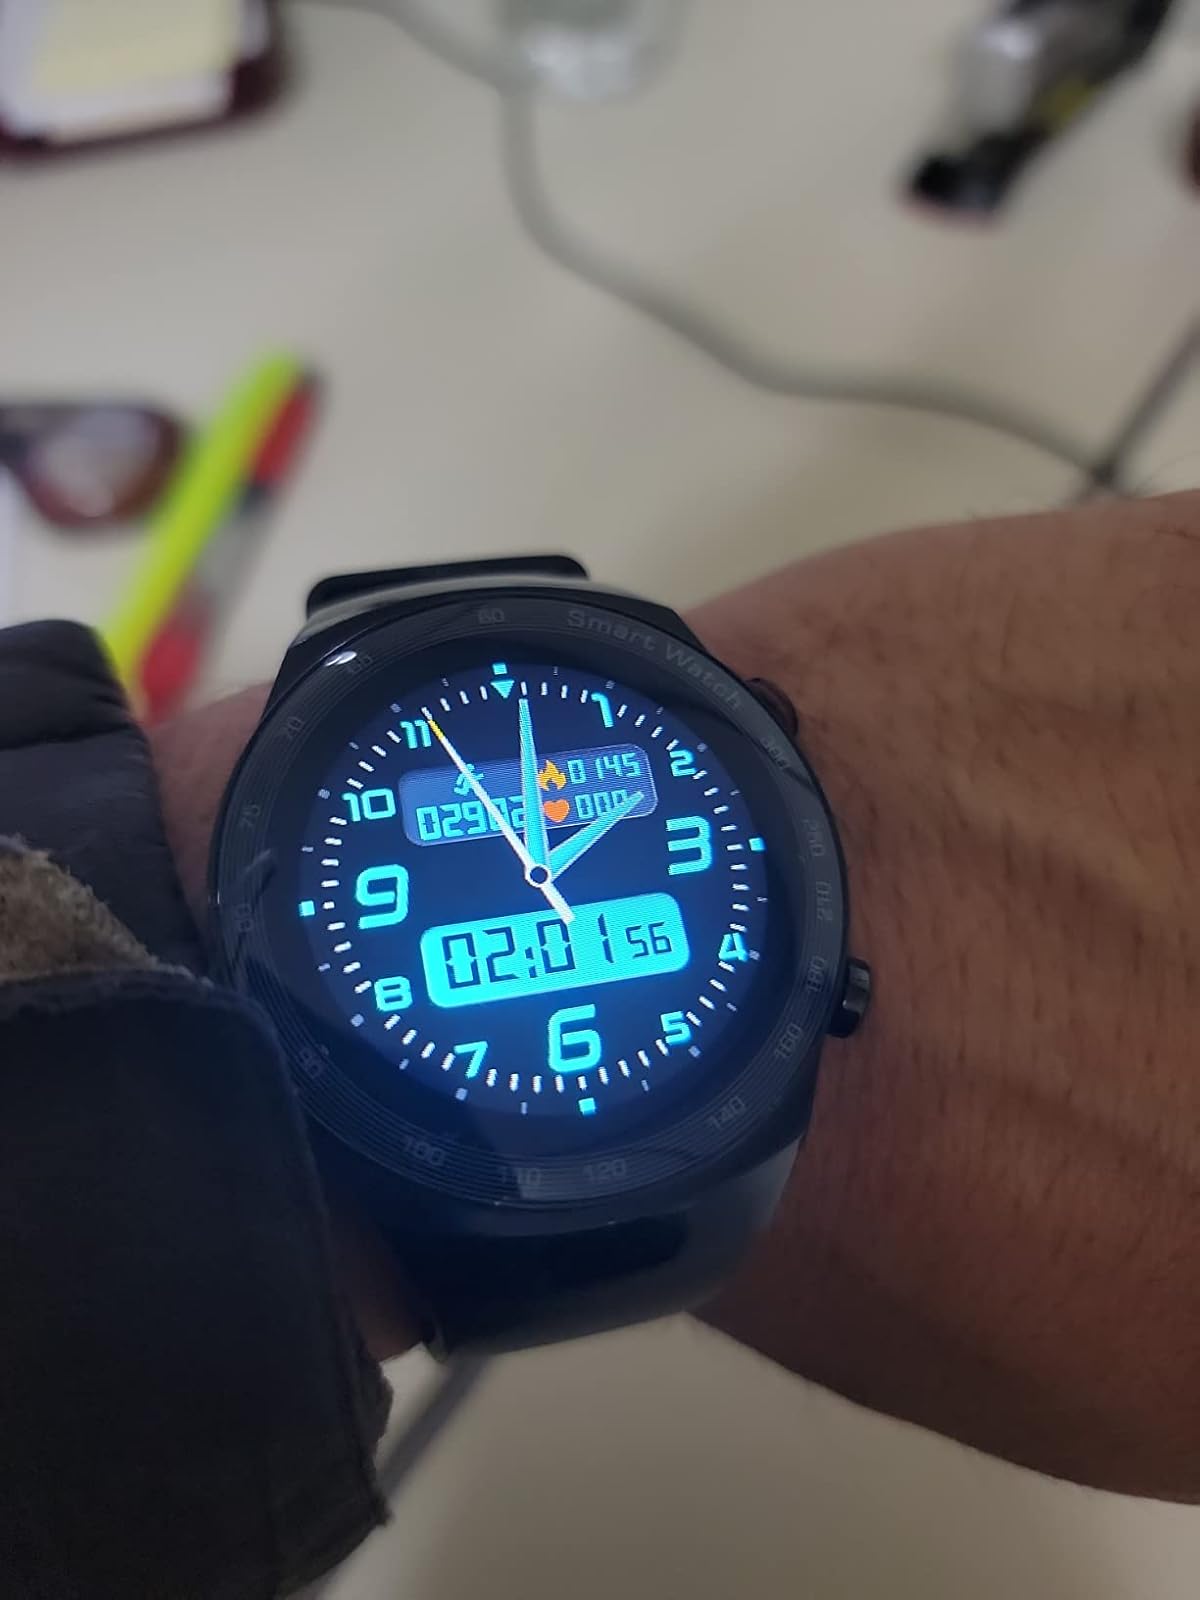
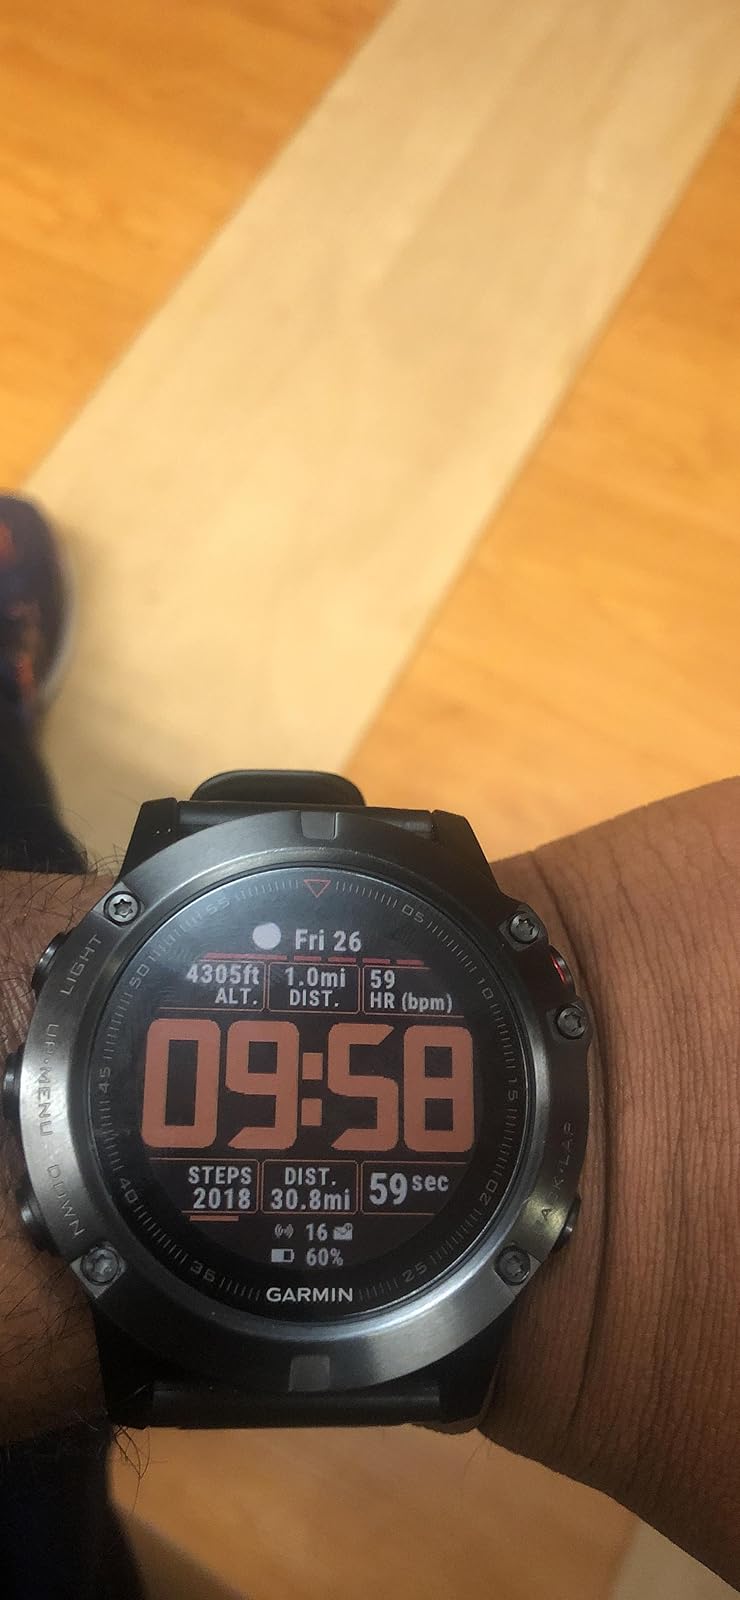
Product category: smartwatch
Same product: no